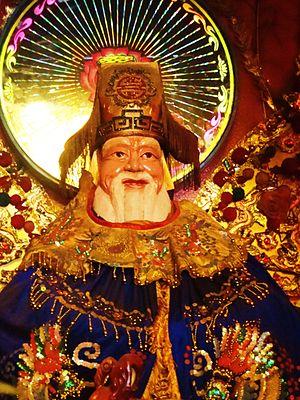
Un Dieu du sol, ou plus simplement Tǔ Dì, est un Esprit/Dieu chinois d'influence locale qui veille à la façon d'un fonctionnaire sur le bien-être des habitants. On peut aussi demander sa protection pour voyager en sécurité et en paix. Il en existe ainsi autant que de communautés territoriales, certains gouvernant des lieux non habités tels que des surfaces de culture ou des cimetières. Il est vu comme un administrateur bienveillant et intègre, d'où son titre officiel de « Dieu juste [garant] du bonheur et de la vertu ».